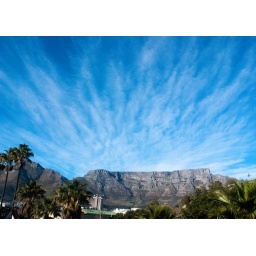
sky over table mountain